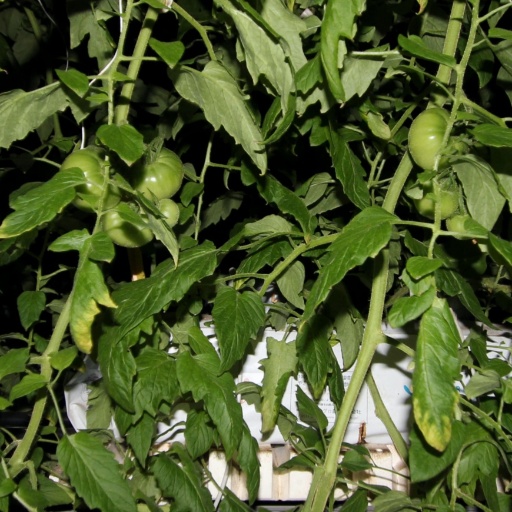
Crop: tomato